Pepsi True

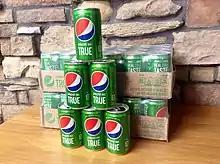
Cans of Pepsi True

Pepsi True (stylized as pepsi TRUE) is a discontinued cola-flavored carbonated soft drink. It is a variant of the Pepsi cola range and is sweetened with sugar and stevia. Pepsi True launched in the United States on October 12, 2014, as PepsiCo's answer to Coca-Cola Life. It was sold in green cans and in glass bottles with green labels. It was discontinued some time before April 2020.